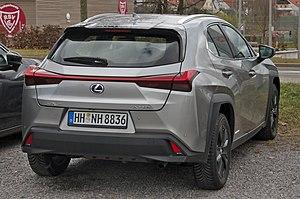
L'UX est un crossover urbain premium produit par le constructeur automobile japonais Lexus à partir de 2018. Il rejoint les SUV familial RX et compact NX dans la gamme Lexus.